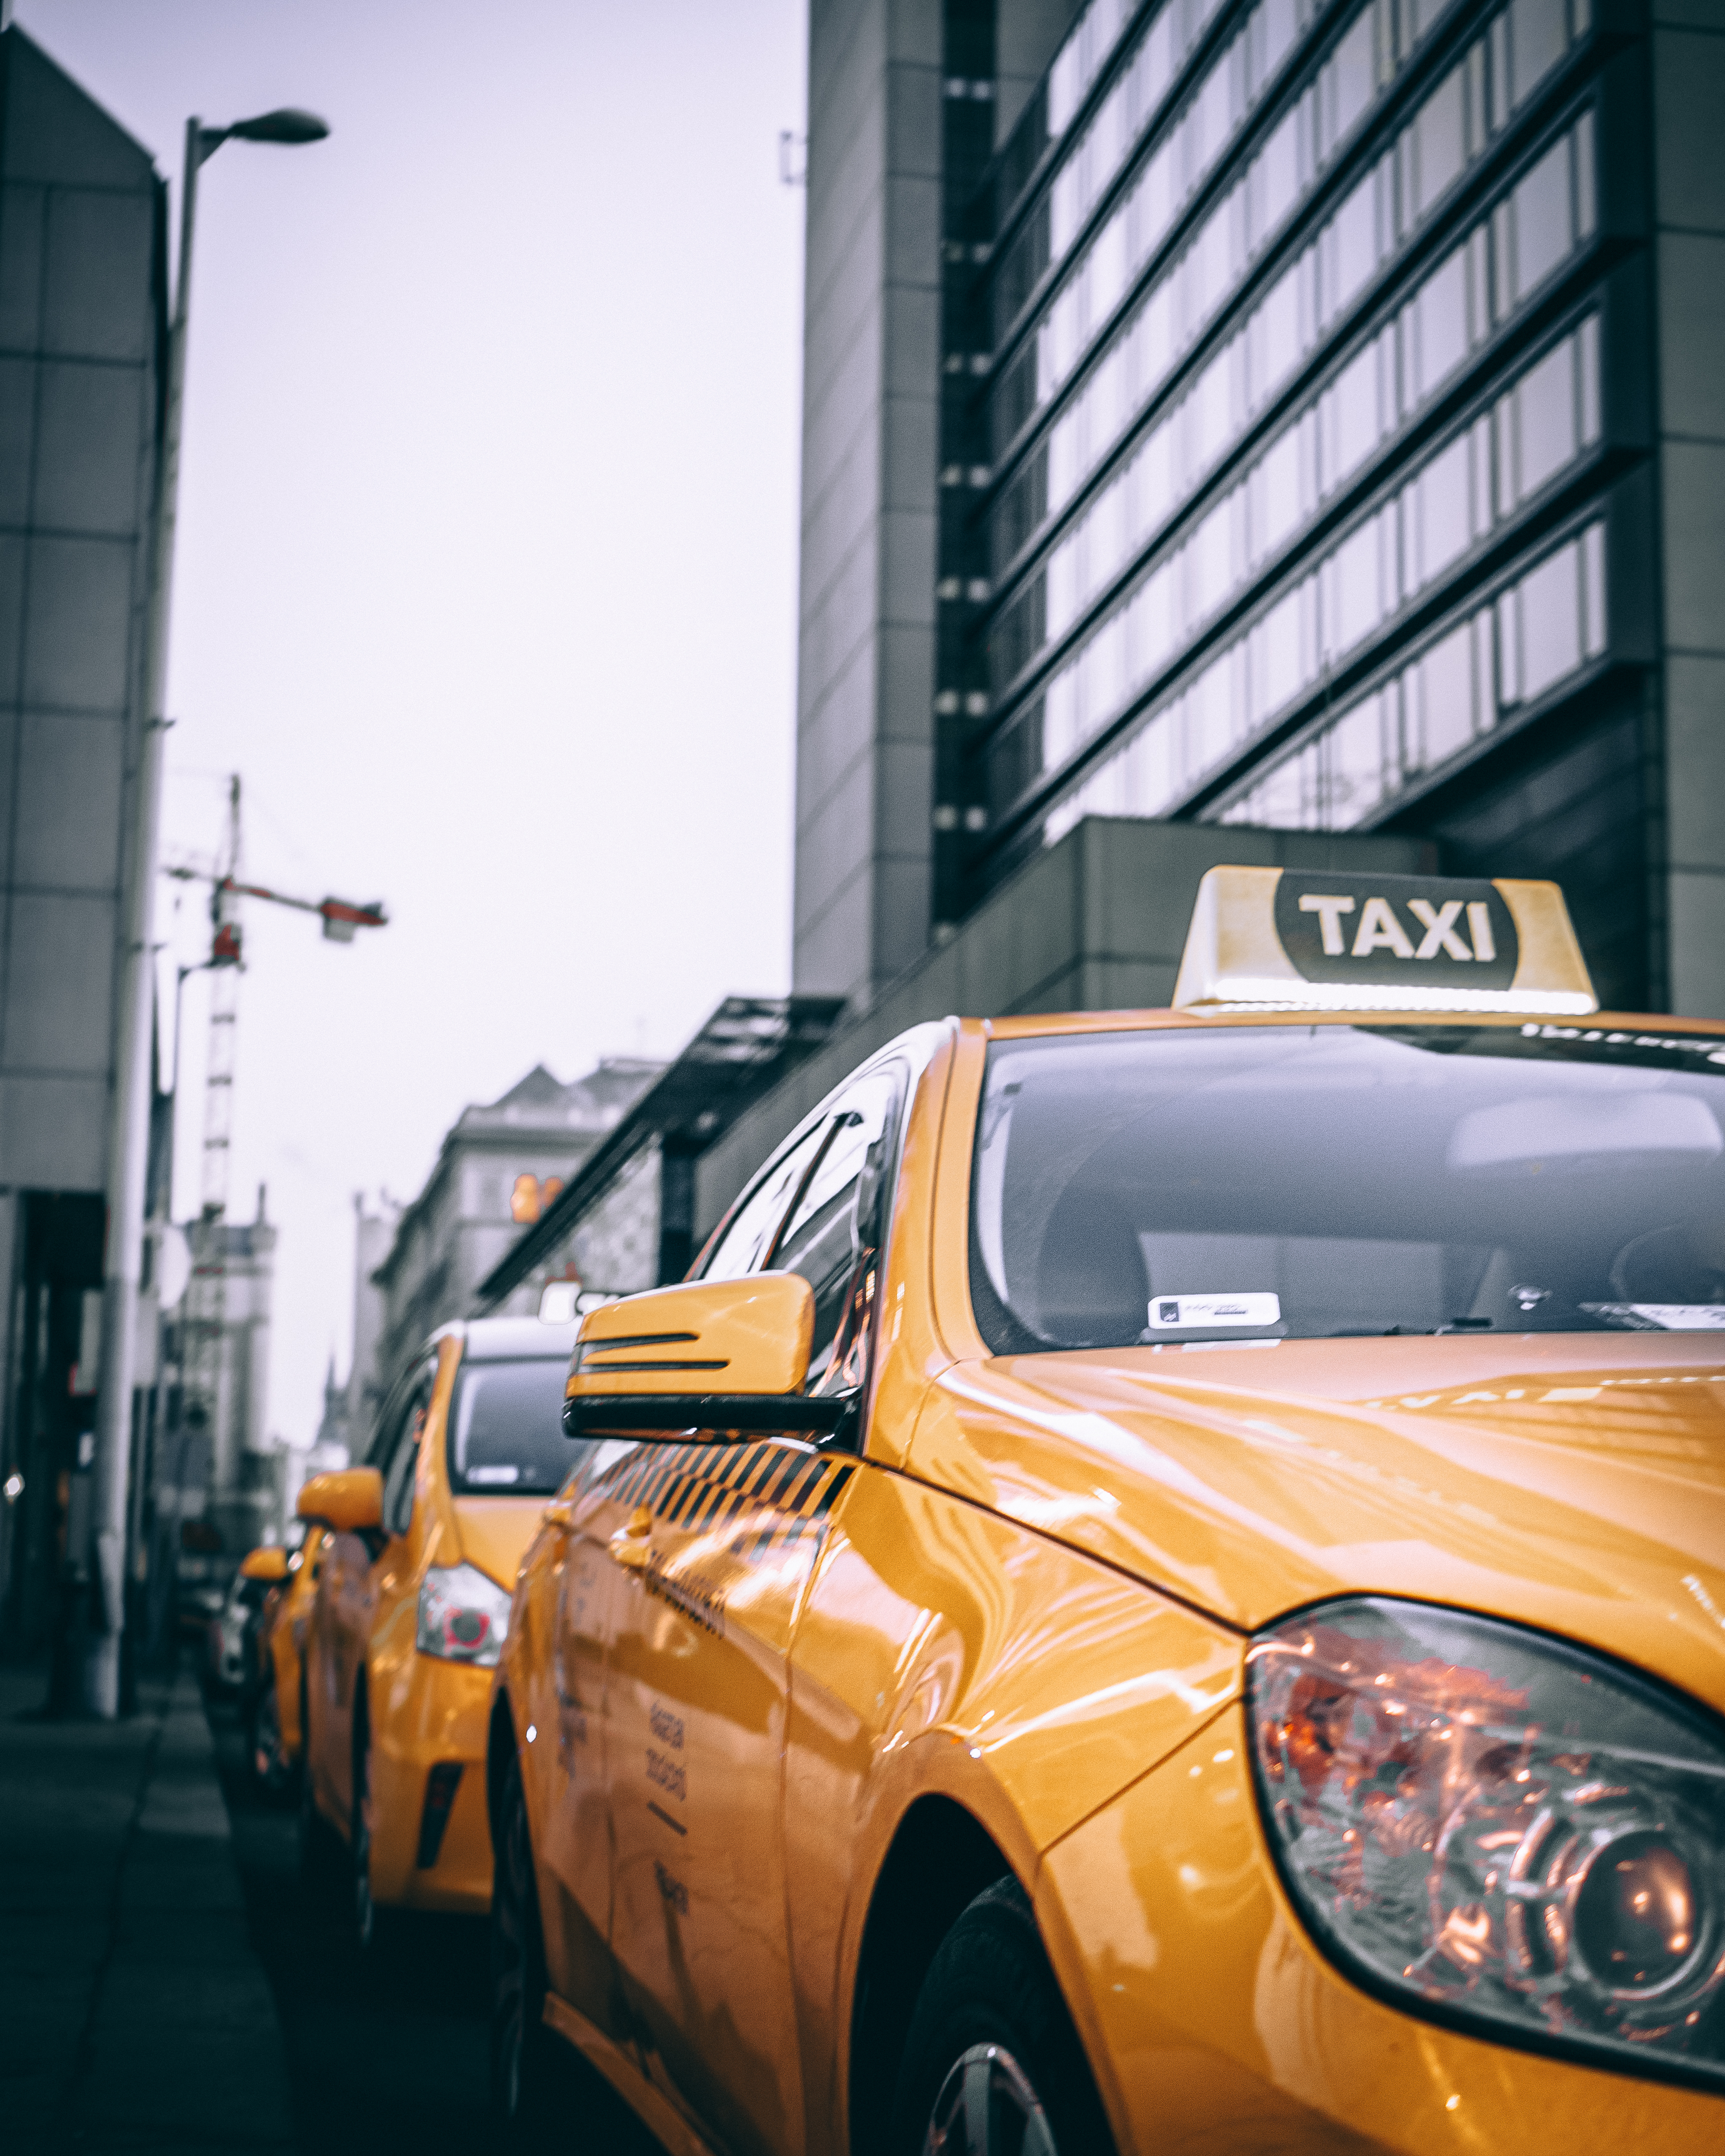
vehicle, automotive design, car, yellow, taxi, transport, mid size car, mode of transport, vehicle door, photography, personal luxury car, city, Tints and shades, headlamp, automotive window part, windshield, road, street, advertising, rim, window, subcompact car, metal, sedan